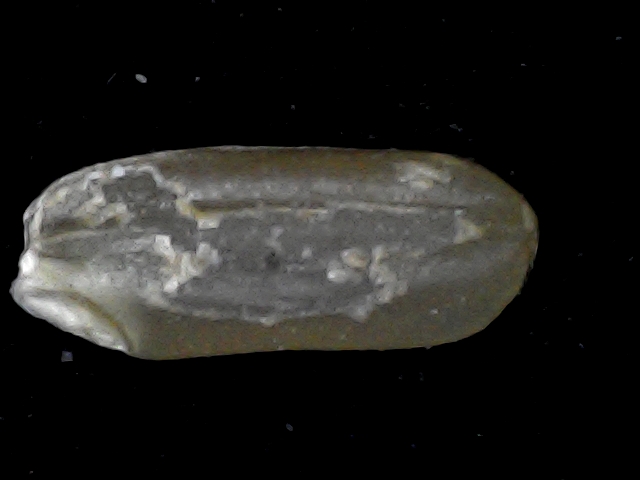
Rice variety: BD76